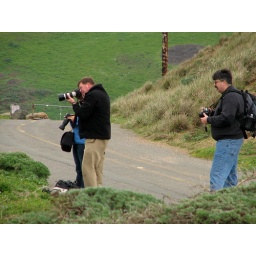
The telephone pole in the background is the largest phallic symbol in the shot.